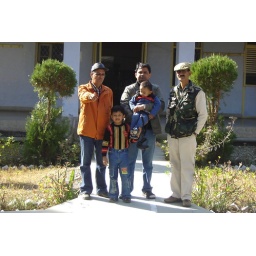
in front of guest house inside the forest with the forest officers